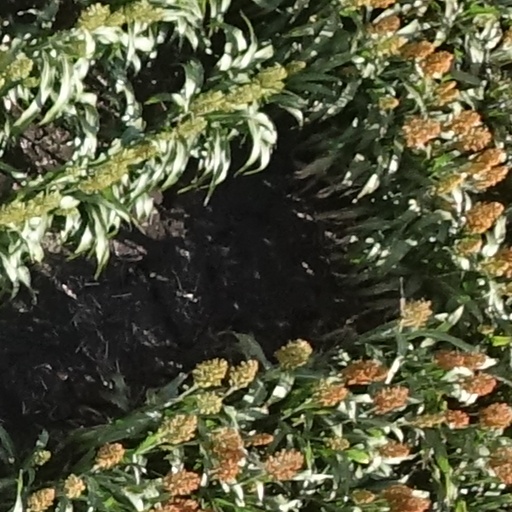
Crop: sorghum